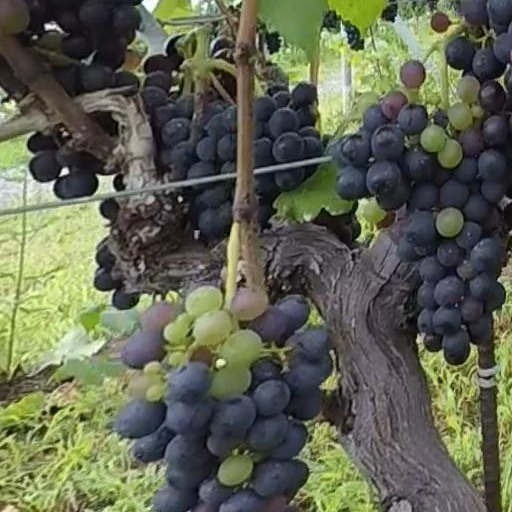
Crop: grape